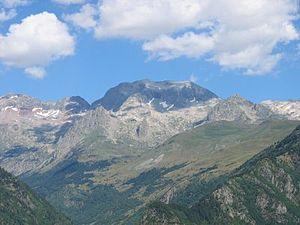
Le massif de Perdiguère, ou massif du Luchonnais, est un massif de montagne de la chaîne des Pyrénées, dans les départements de la Haute-Garonne et des Hautes-Pyrénées en région Occitanie côté France, et dans la province de Huesca dans la communauté autonome d'Aragon côté Espagne. Il se situe sur la frontière entre la France et l'Espagne, ainsi que la ligne de partage des eaux entre le bassin de la Garonne, qui se déverse dans l'Atlantique côté nord, et le bassin de l'Èbre, qui coule vers la Méditerranée côté sud.
Les Pyrénées culminent au pic d'Aneto à 3 404 m d'altitude. La cote « 3 000 » est une altitude « mythique » dans les Pyrénées : c'est elle qui définit les « grands » sommets. Cette notion de « 3 000 » n'est apparue que vers le milieu du XIXᵉ siècle avec la généralisation de la carte d'état-major. Les pyrénéistes se prirent alors d'une véritable passion pour la conquête des « 3 000 ».